Plague crosses (Brugherio)

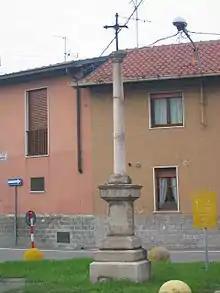
Plague cross in Torazza

This plague cross is located next to the parish church. There is an inscription on the ball at the top which says: "In Hoc Signo Vinces, the capital Deo Sacrum Christ Jesus", and on its base: "Sicut Moses esaltavi Serpentem in Desert sic". On the stone block which forms the pedestal: "Spes omnium Salus Fidellium Branda Scottus fecit proud. Anno Nativitatis MDLXX Maj I". The inscription of the year is likely incomplete because the column was built by Bernard Scotti in 1576. It is also known as "Cross Scotti".